Zaalouk

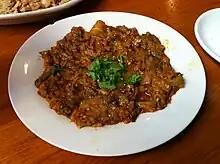
Zaalook

Zaalouk or Zalouk (Berber: ⵣⴰⵄⵍⵓⴽ ) is a Moroccan salad of cooked eggplants and tomatoes. After being grilled, the eggplant is combined with the tomatoes and seasoned with spices and garlic.